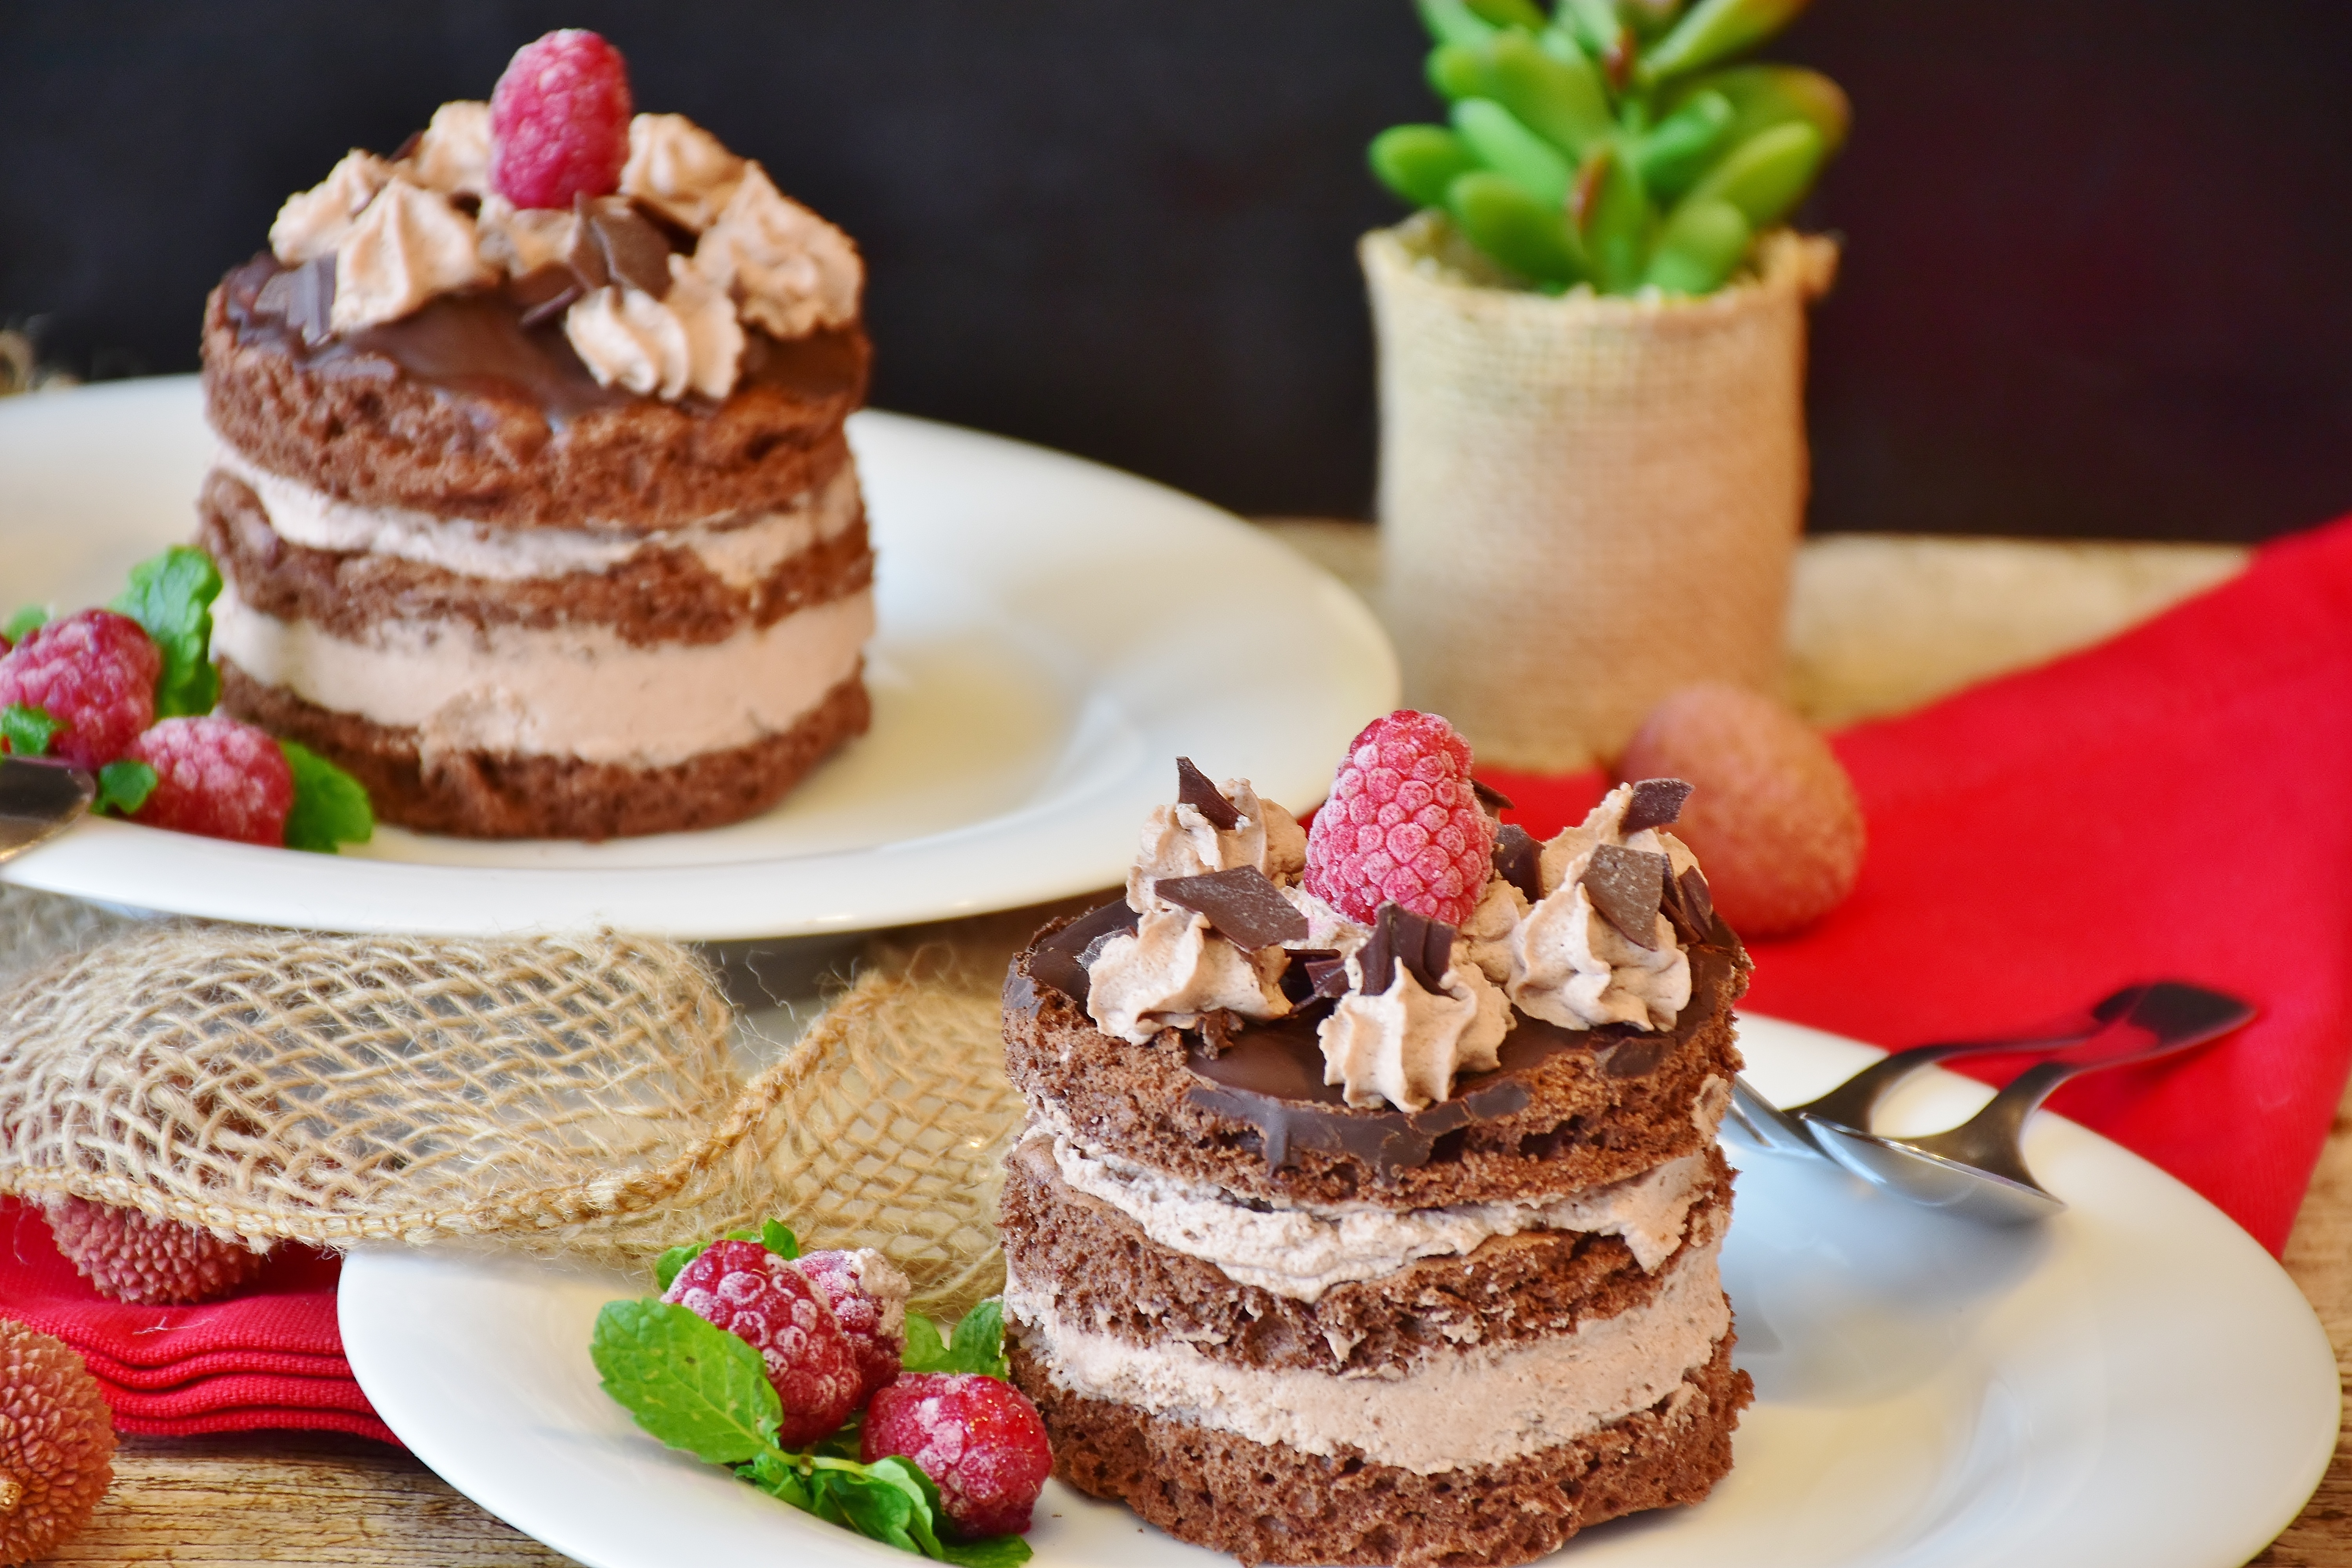
sweet, dish, meal, food, produce, small, brown, milk, dessert, cream, delicious, cake, homemade, egg, chocolate cake, calories, bake, pastries, whipped cream, sugar, icing, candy, tart, decorated, treat, flour, confectionery, baked goods, delicacy, small cakes, hand made sweets, torte, fine pastry, coffee time, cream cake, chocolate tarts